Culture of Timor-Leste

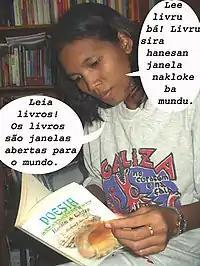
Campaigning for reading in Timor-Leste.

Easily the most famous East Timorese author is Xanana Gusmão, the leader of the Timorese resistance organization Fretilin, and former Prime Minister of independent East Timor. He wrote two books during the struggle for independence. Also a poet and painter, he produced works describing the culture, values, and skills of the Timorese people.